Form (architecture)

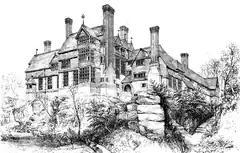
Leyswood (Richard Norman Shaw, 1868)

The external outline of a building includes its shape, size, color, and texture, as well as relational properties, like position, orientation, and visual inertia (appearance of concentration and stability).